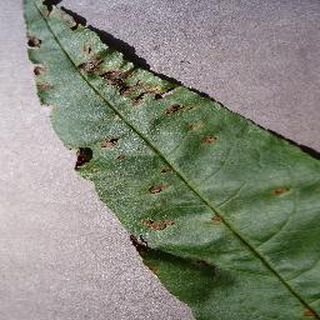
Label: peach_bacterial_spot